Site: brandenburg
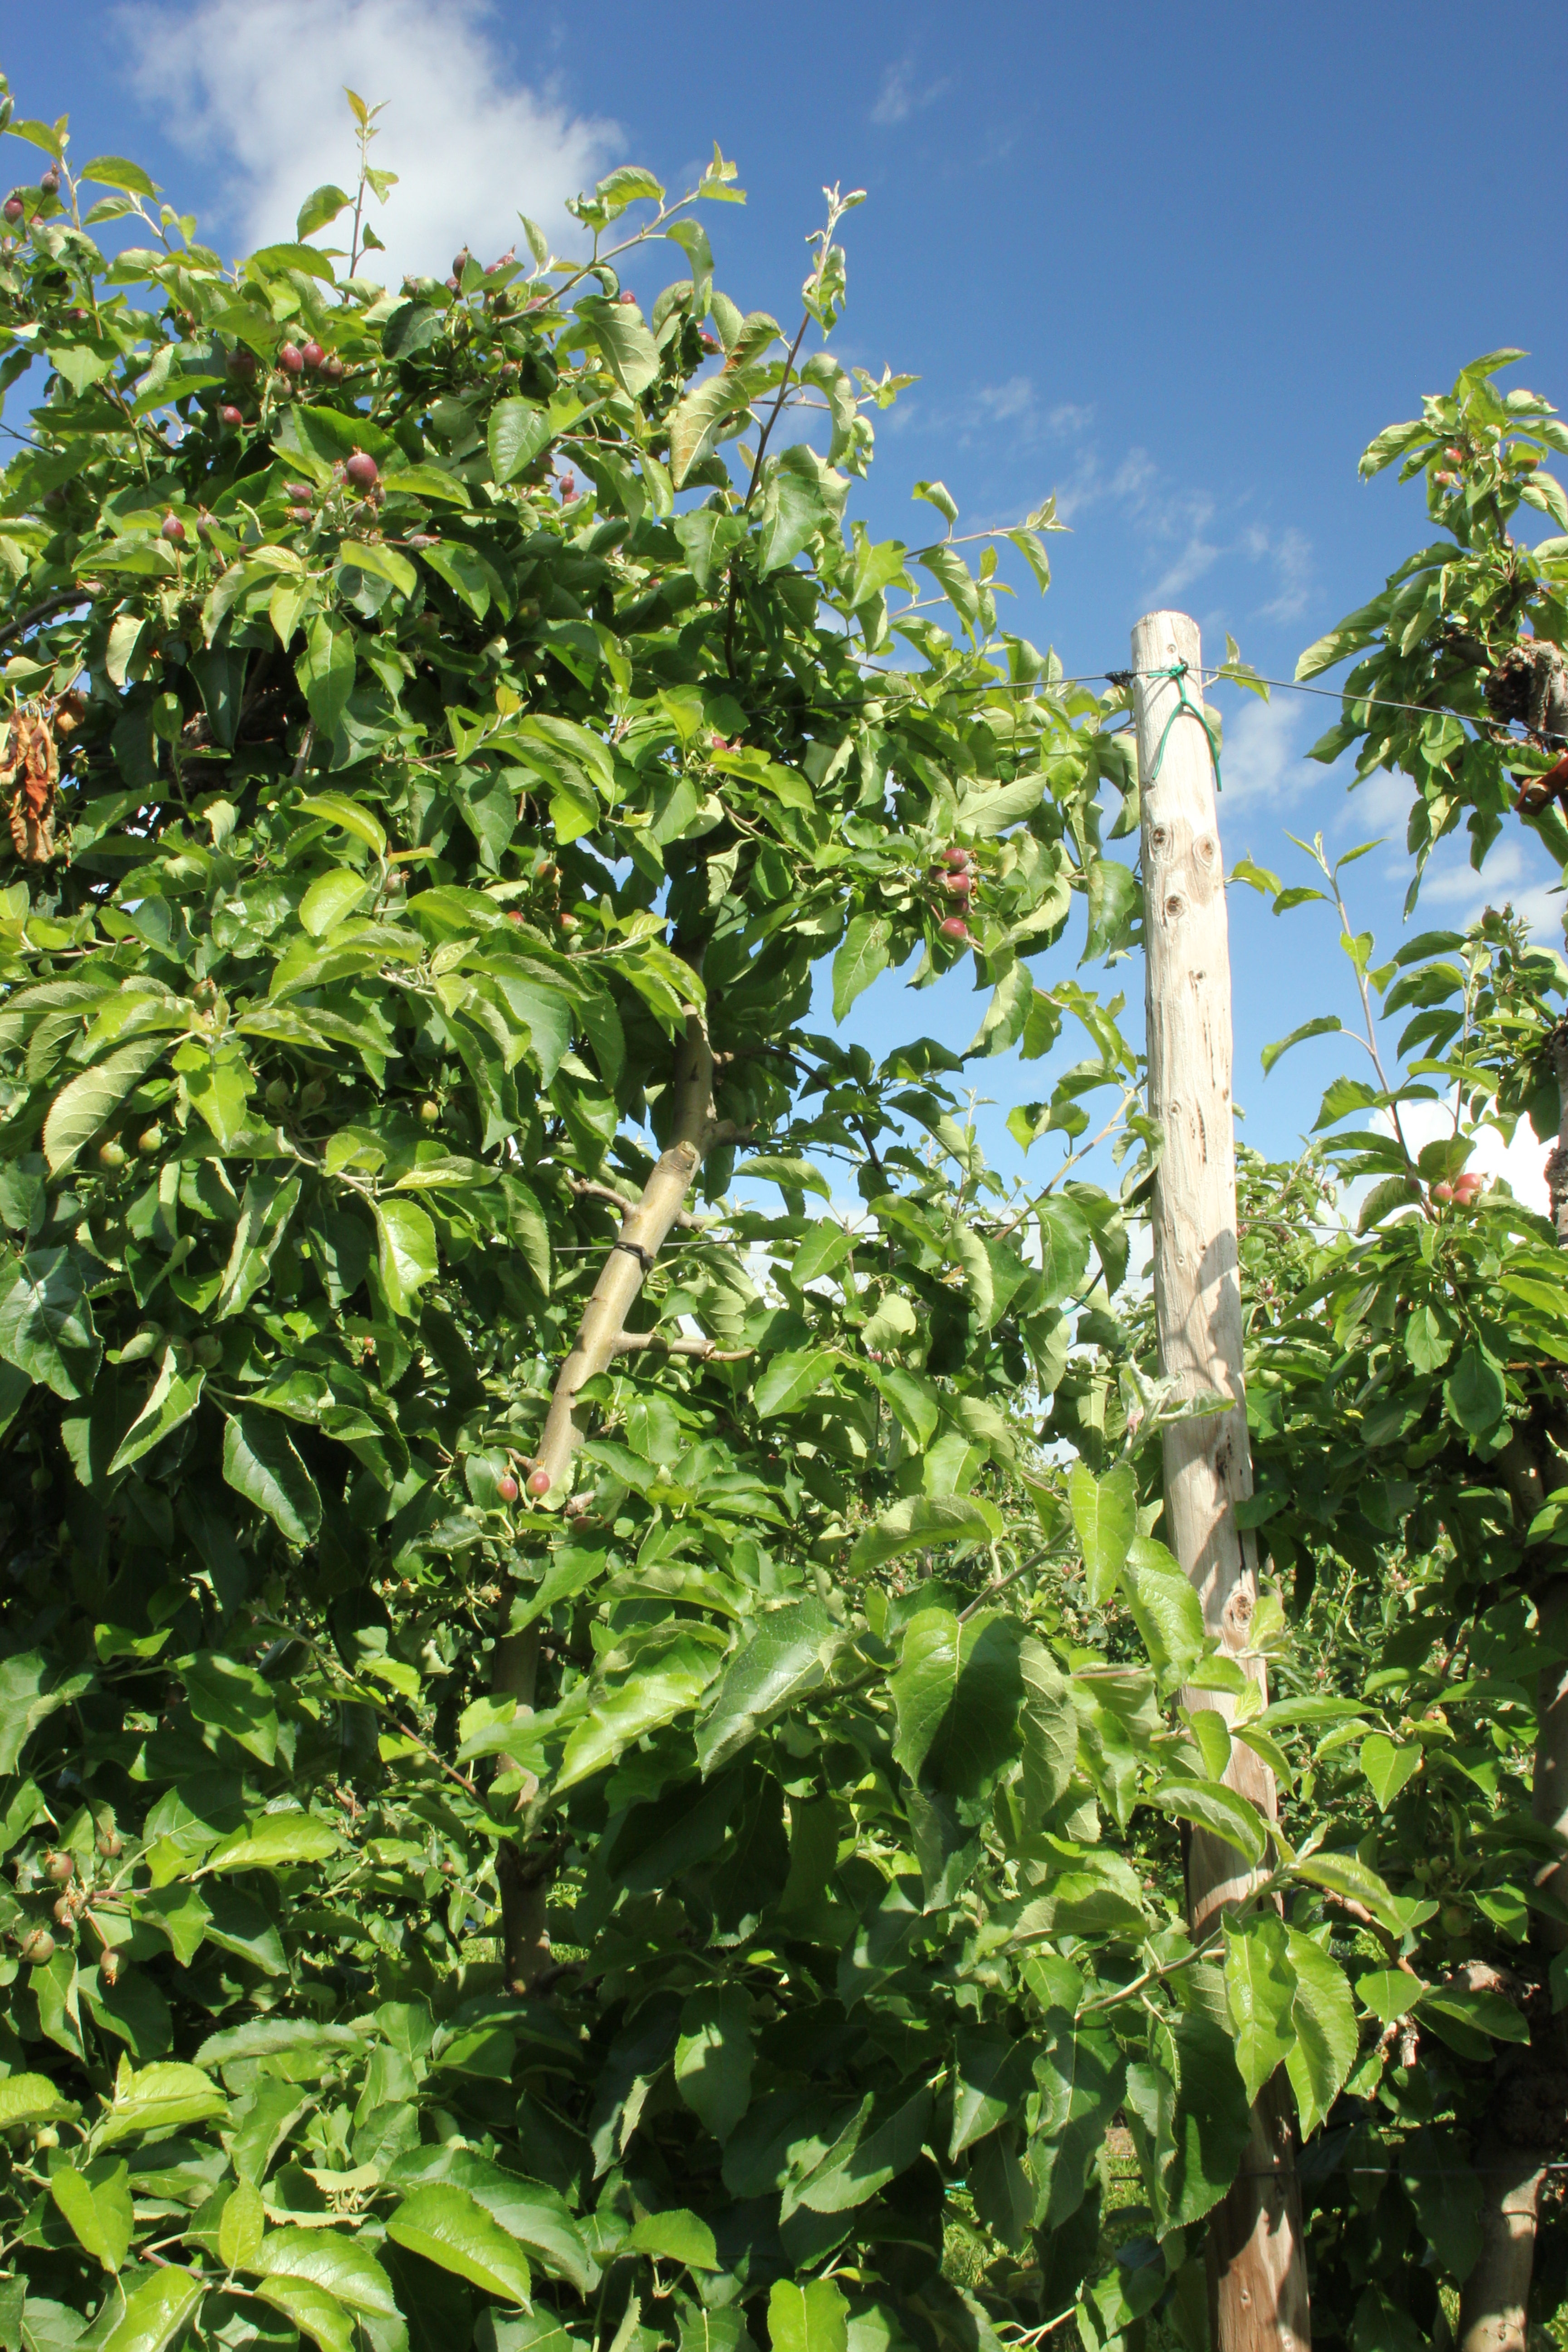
Growth stage (BBCH 72): Development of fruit